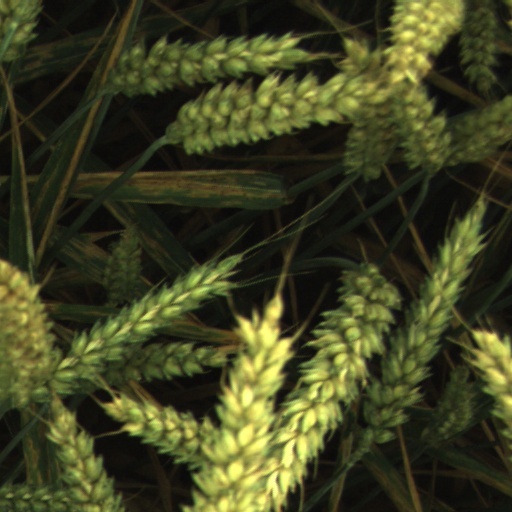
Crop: wheat